Roxanne Dufter

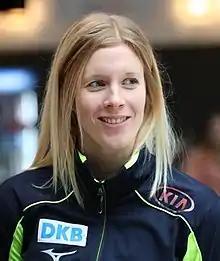
Roxanne Dufter in 2018

Roxanne Dufter (born 13 February 1992) is a German speed skater. She competed in the women's 3000 metres at the 2018 Winter Olympics.